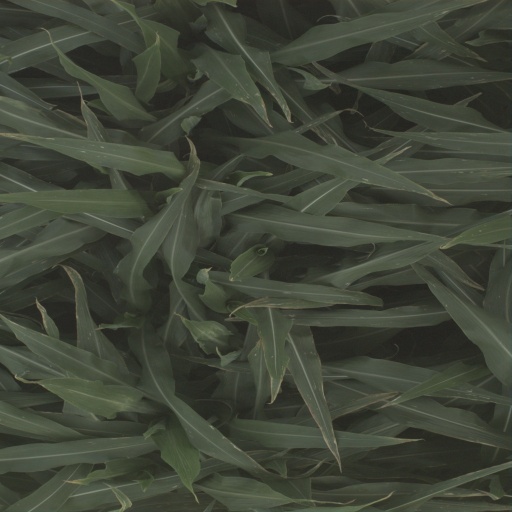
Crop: sorghum